Edward Robbins

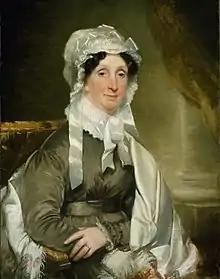
Portrait of his wife Elizabeth, by Chester Harding, 1827.

In 1785, Robbins was married to Elizabeth Murray (1756–1837), daughter of James Murray and Barbara (née Bennet) Murray. Her sister, Dorothy "Dolly" Forbes, was married to Rev. John Forbes and was the mother of diplomat John Murray Forbes. Together, Edward and Elizabeth were the parents of: